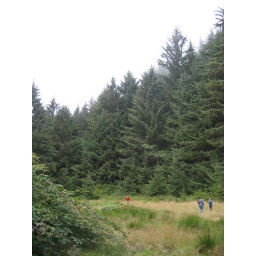
the awesome meadow above fern canyon